SpVgg Bayreuth

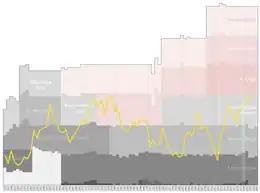
Historical chart of the club's league performance

Founded in 1921 when the side left gymnastics oriented sport club TuSpo Bayreuth, SpVgg Bayreuth was one of many clubs banned and replaced with a state-sanctioned organization in 1933 during the Nazi campaign against existing sports and other social organizations. A handful of club members reformed a rump side called FSV Bayreuth to carry on the activities of the original association. This team was made up largely of soldiers stationed locally, which resulted in a constantly changing lineup as they were transferred in and out of the area. The old club was quickly resurrected after World War II.